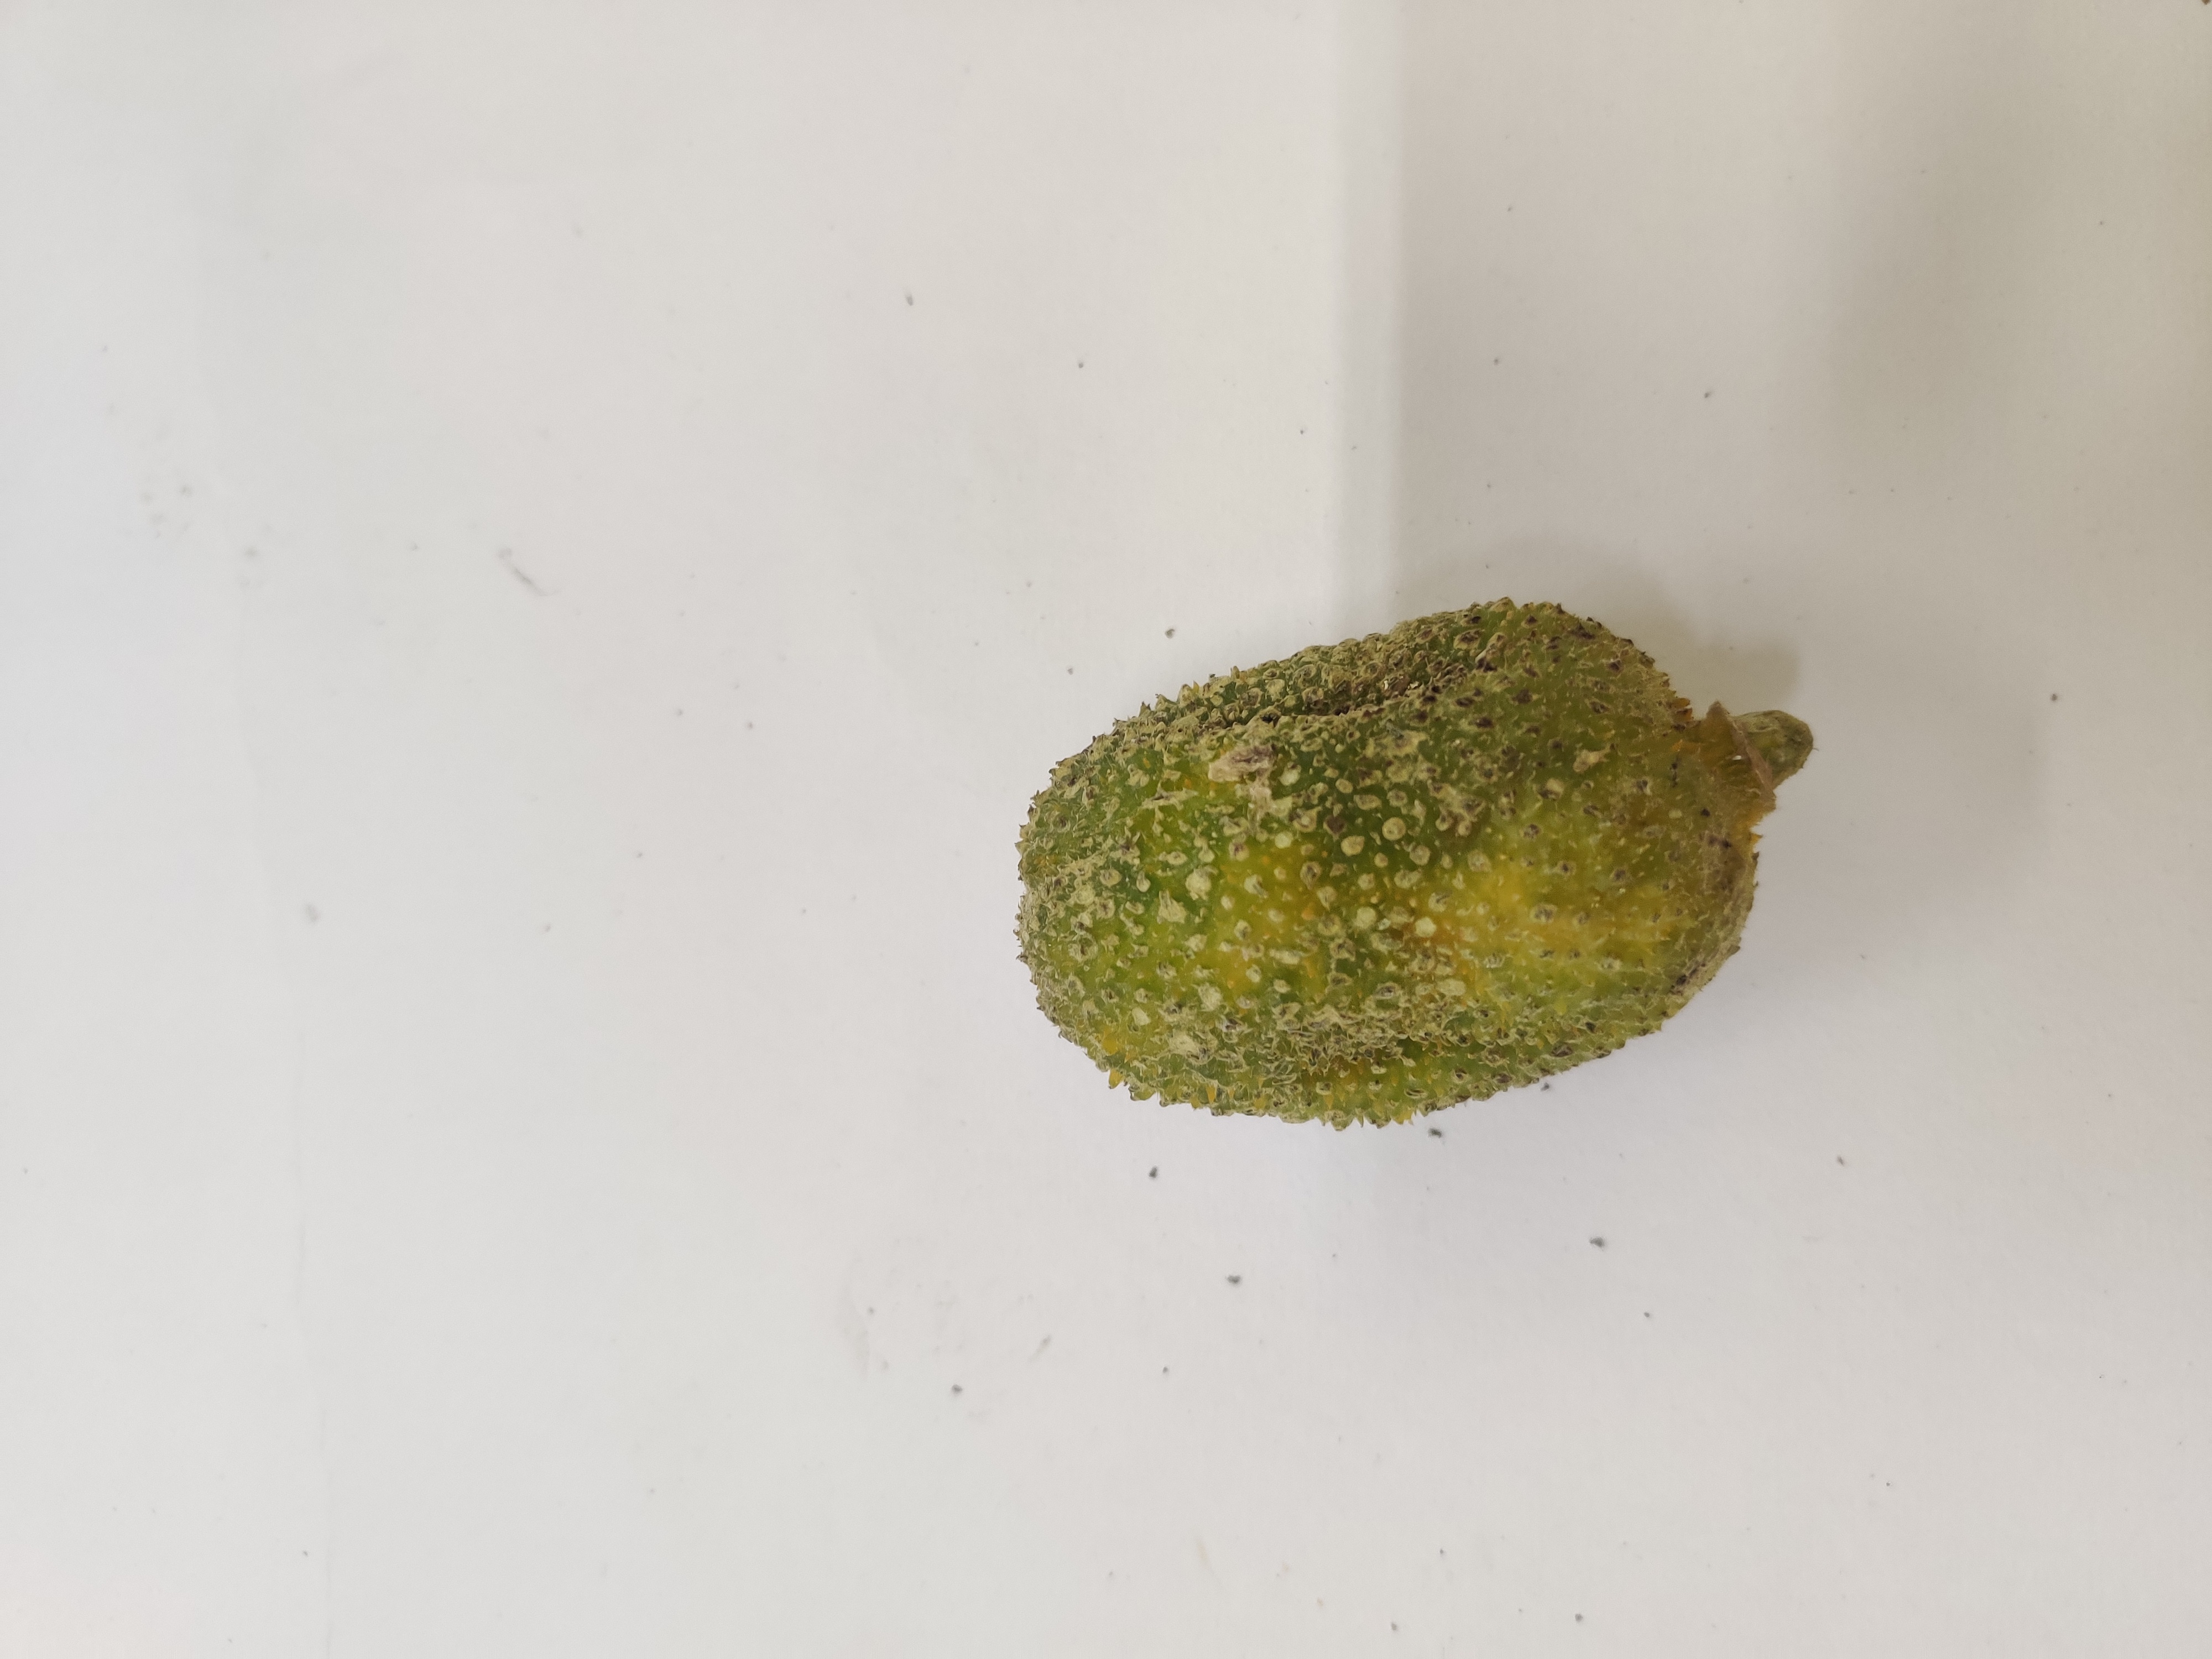
Crop: Spiny Gourd
Condition: Damaged